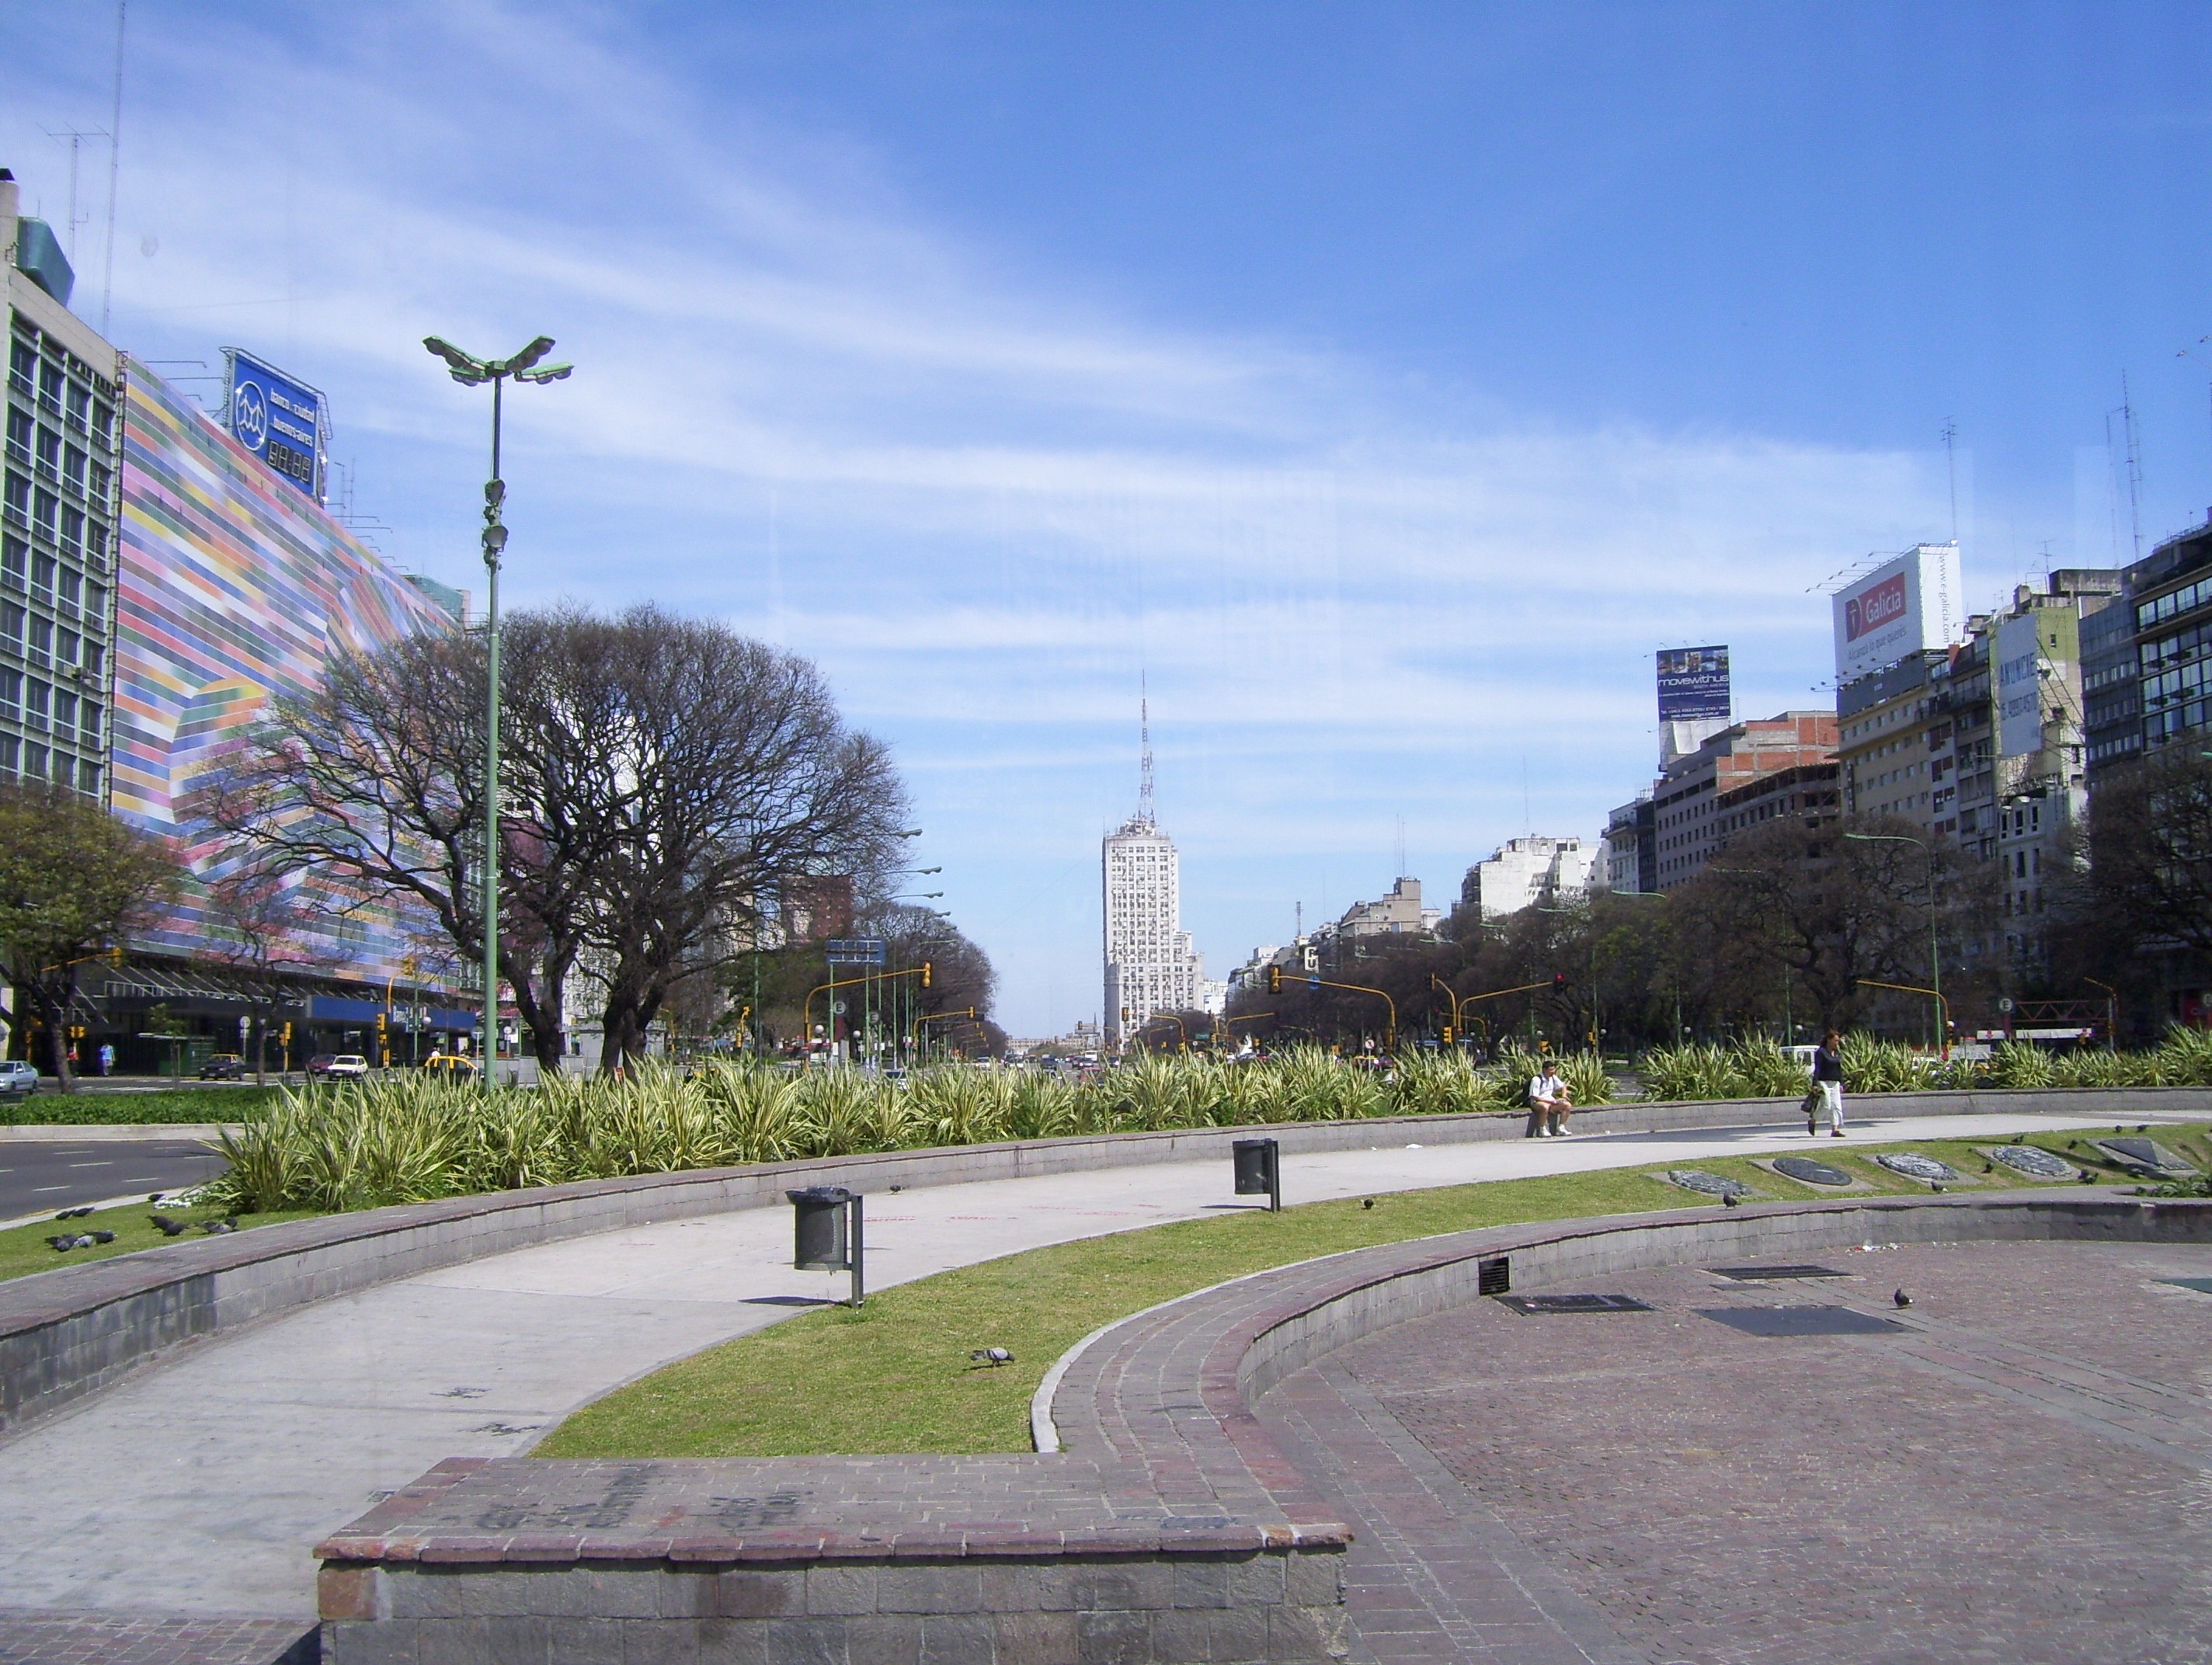
architecture, structure, town, building, city, walkway, cityscape, downtown, suburb, construction, plaza, park, landmark, exterior, modern, stadium, public space, engineering, design, argentina, town square, architectural, neighbourhood, architecture design, buenos aires, urban area, residential area, human settlement, sport venue